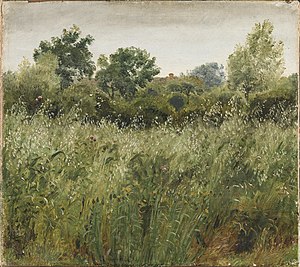
P.C. Skovgaard / Kendte værker
Peter Christian Thamsen Skovgaard var dansk landskabsmaler. Han karakteriseres som en af de førende malere i sen guldalder. Et af hans foretrukne motiver var danske bøgeskove, som han malede i utallige variationer fra egne i hele landet.